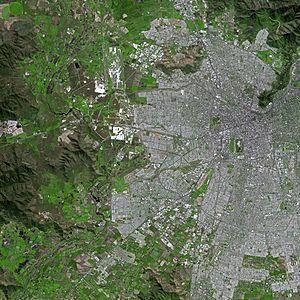
Santiago ou Santiago du Chili [sɑ̃.tja.ɡo.dy.ʃi.li] est la capitale du Chili, pays d'Amérique latine. Elle est située dans la Vallée Centrale. Ses habitants s’appellent les Santiagois.